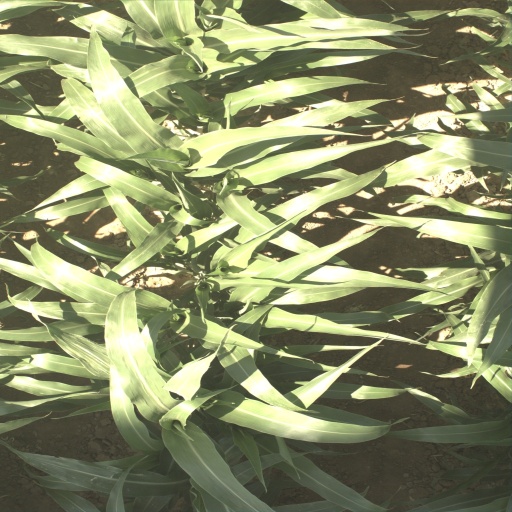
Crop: sorghum